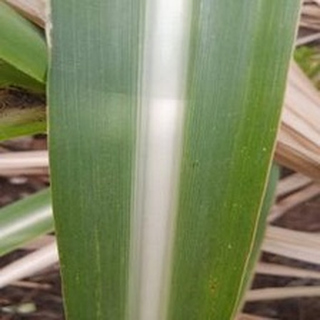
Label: healthy_sugarcane